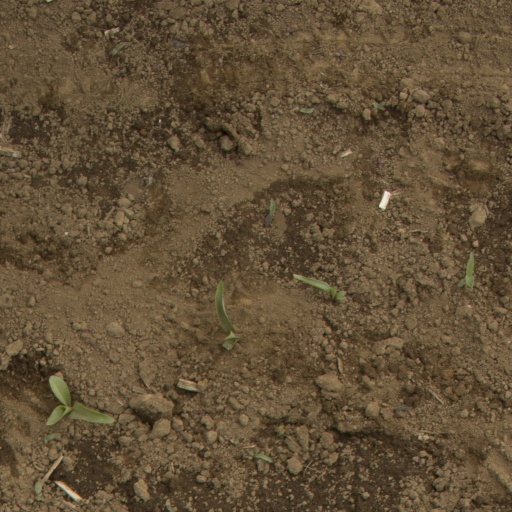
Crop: Jerusalem artichoke